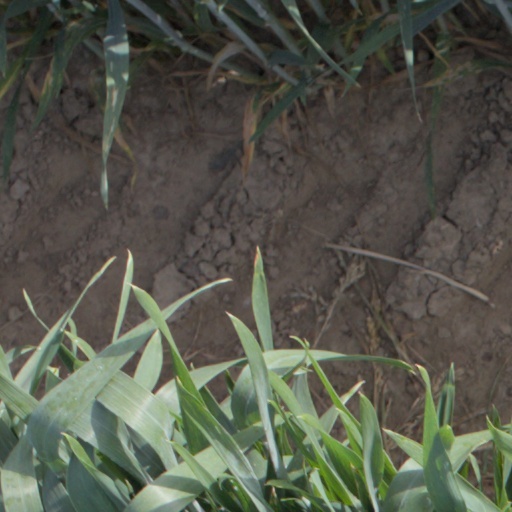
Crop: wheat